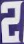
Number: 2